Astro Fighter

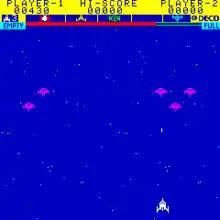
The player's ship (white) shooting at descending attackers

"Astro Fighter" consists of four waves of enemy craft flying from the top of the screen toward the bottom, and a refuelling stage, which are then repeated with increasingly higher difficulty. The player's task is to eliminate the four successive waves of different types of attacking craft, while avoiding being hit by missiles and bombs, and then refuel by shooting the 'GS' ship before repeating the process. DIP switch settings on the CPU board allow the user/operator to define gameplay options. Depending on these settings the player may start with 3, 4, 5, or 6 lives. The switches also define when a bonus life is awarded. This can be either none (no bonuses awarded), or when the player reaches a score of either 5000, 7000, or 10000. 300 bonus points are received for shooting each 6 falling bombs and for 950 bonus points are awarded for hitting the GS ship accurately on the first shot. A bonus of 10,000 points is given for getting through 4 waves and refuelling by using exactly 2 shots more than the minimum needed.